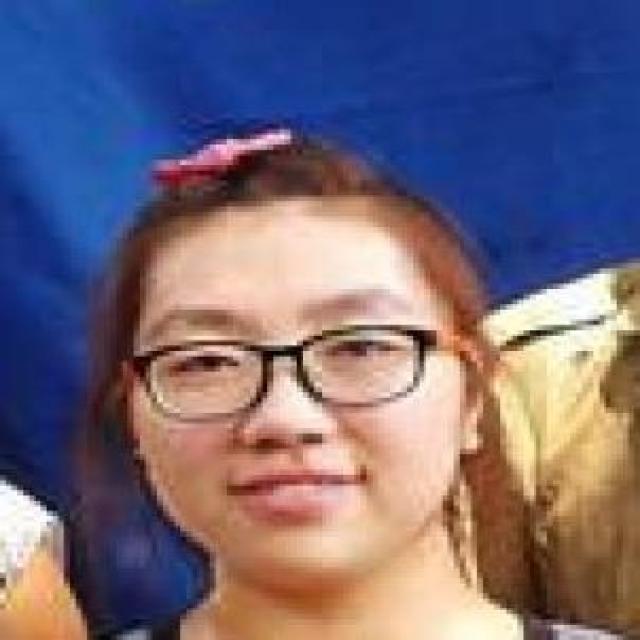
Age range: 13-20